The Circle (play)

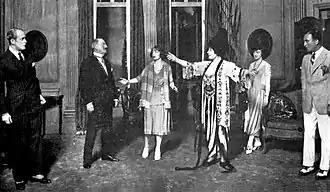
1921 Broadway cast, L-R: Robert Rendel, John Drew, Estelle Winwood, Mrs. Leslie Carter, Maxine MacDonald, and John Halliday

The Circle: a Comedy in Three Acts is a play by W. Somerset Maugham. It was first produced at the Haymarket Theatre, London on 3 March 1921, and has been revived several times in the West End and on Broadway.